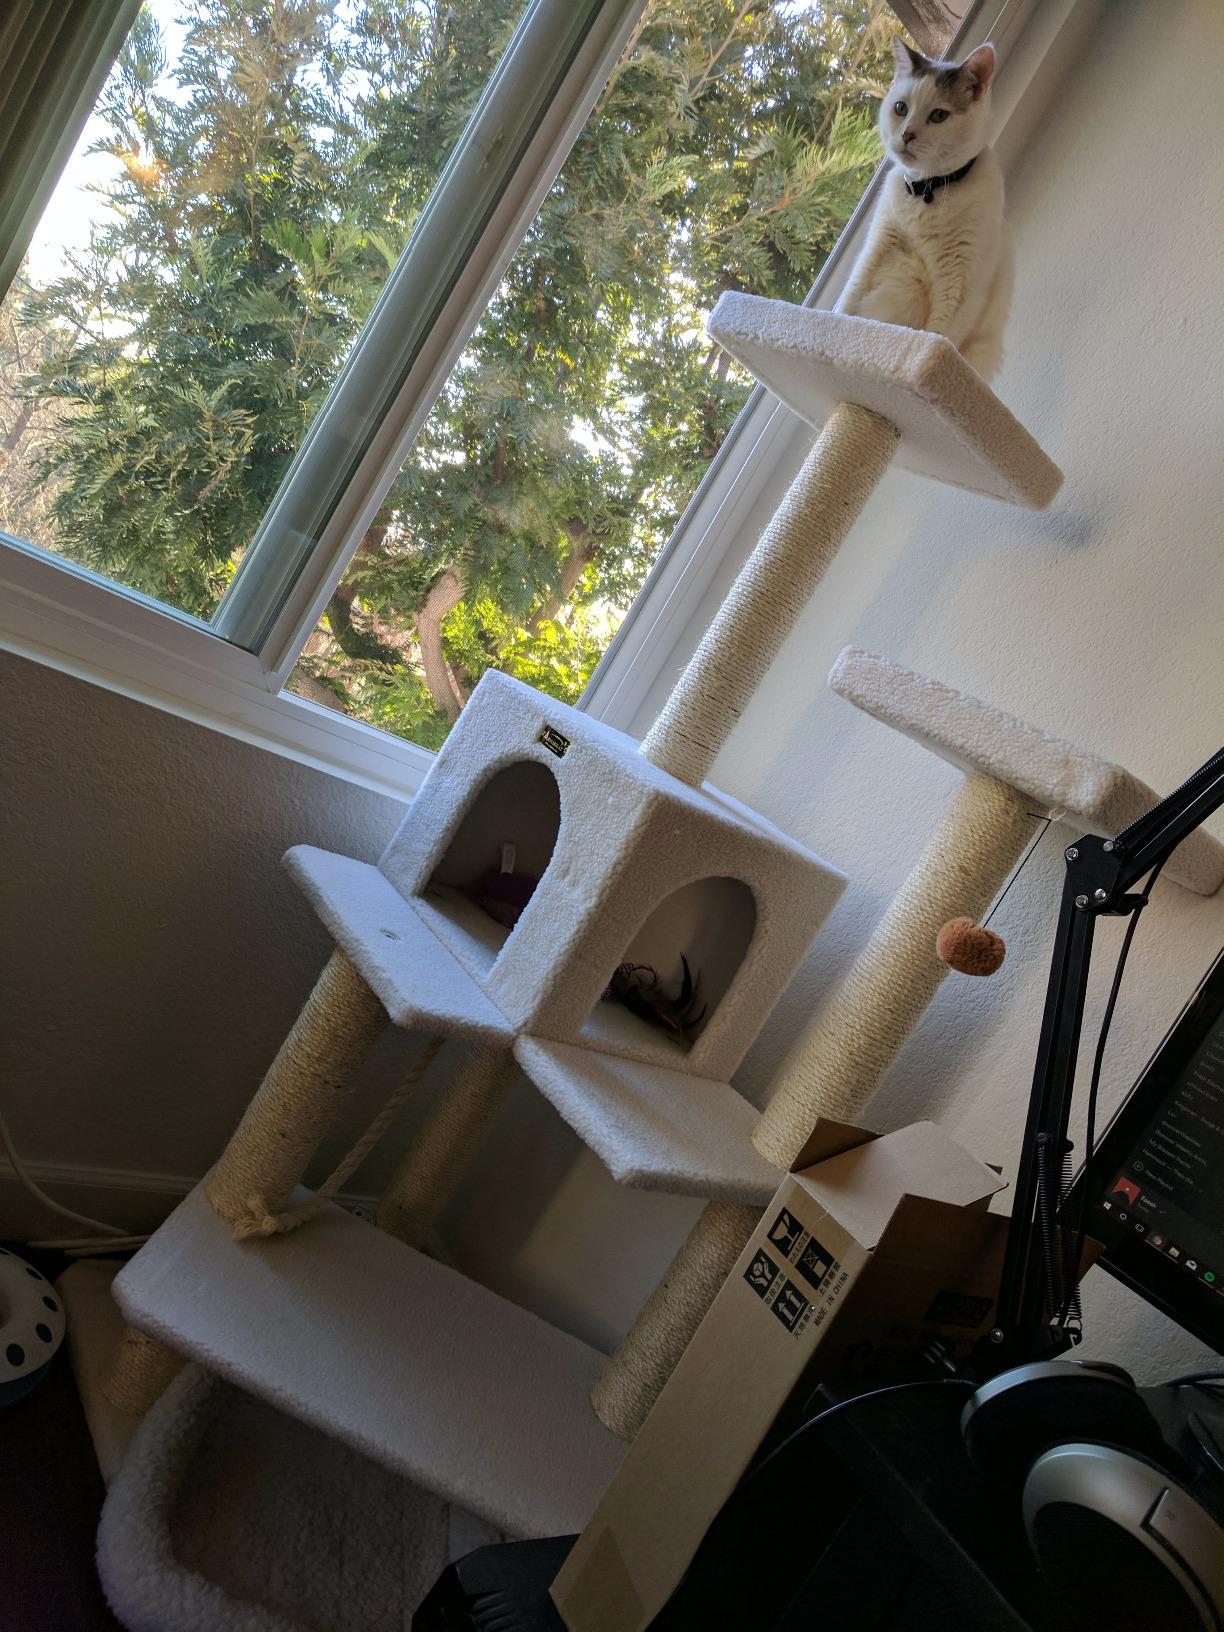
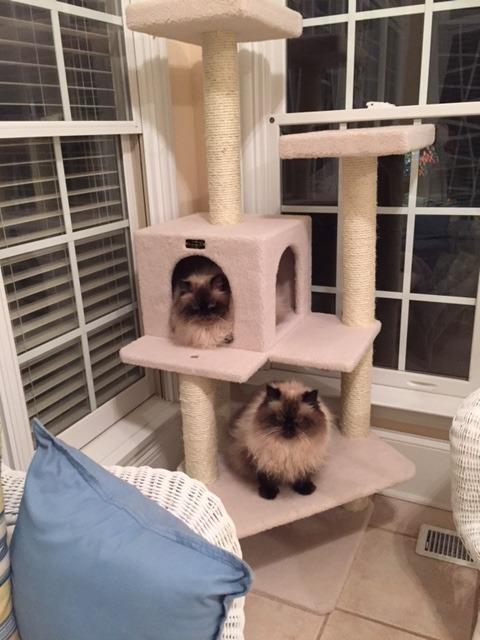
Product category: items_cat tree
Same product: yes